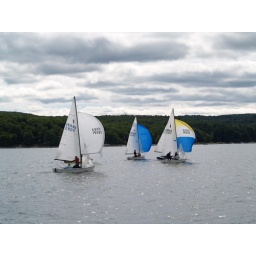
I'm in the boat with sail number 15203